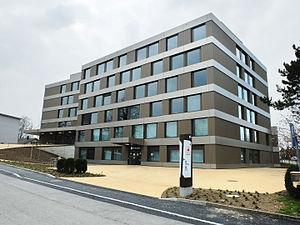
Bâtiment de l'HFR Meyriez-Murten lors de l'achèvement de sa construction en mars 2016.
L'hôpital fribourgeois est l'hôpital public du canton de Fribourg, en Suisse. Réparti sur cinq sites à Billens, Fribourg, Meyriez-Morat, Riaz et Tavel, l'HFR fournit des prestations dans le domaine de la santé à plus de 150 000 patients par an.